SS Zivilabzeichen

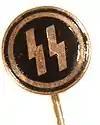
SS Zivilabzeichen of Hermann Senkowsky

The SS Zivilabzeichen (-Z.A.) was a badge of the SS issued between the years of 1933 and 1938 to SS members.